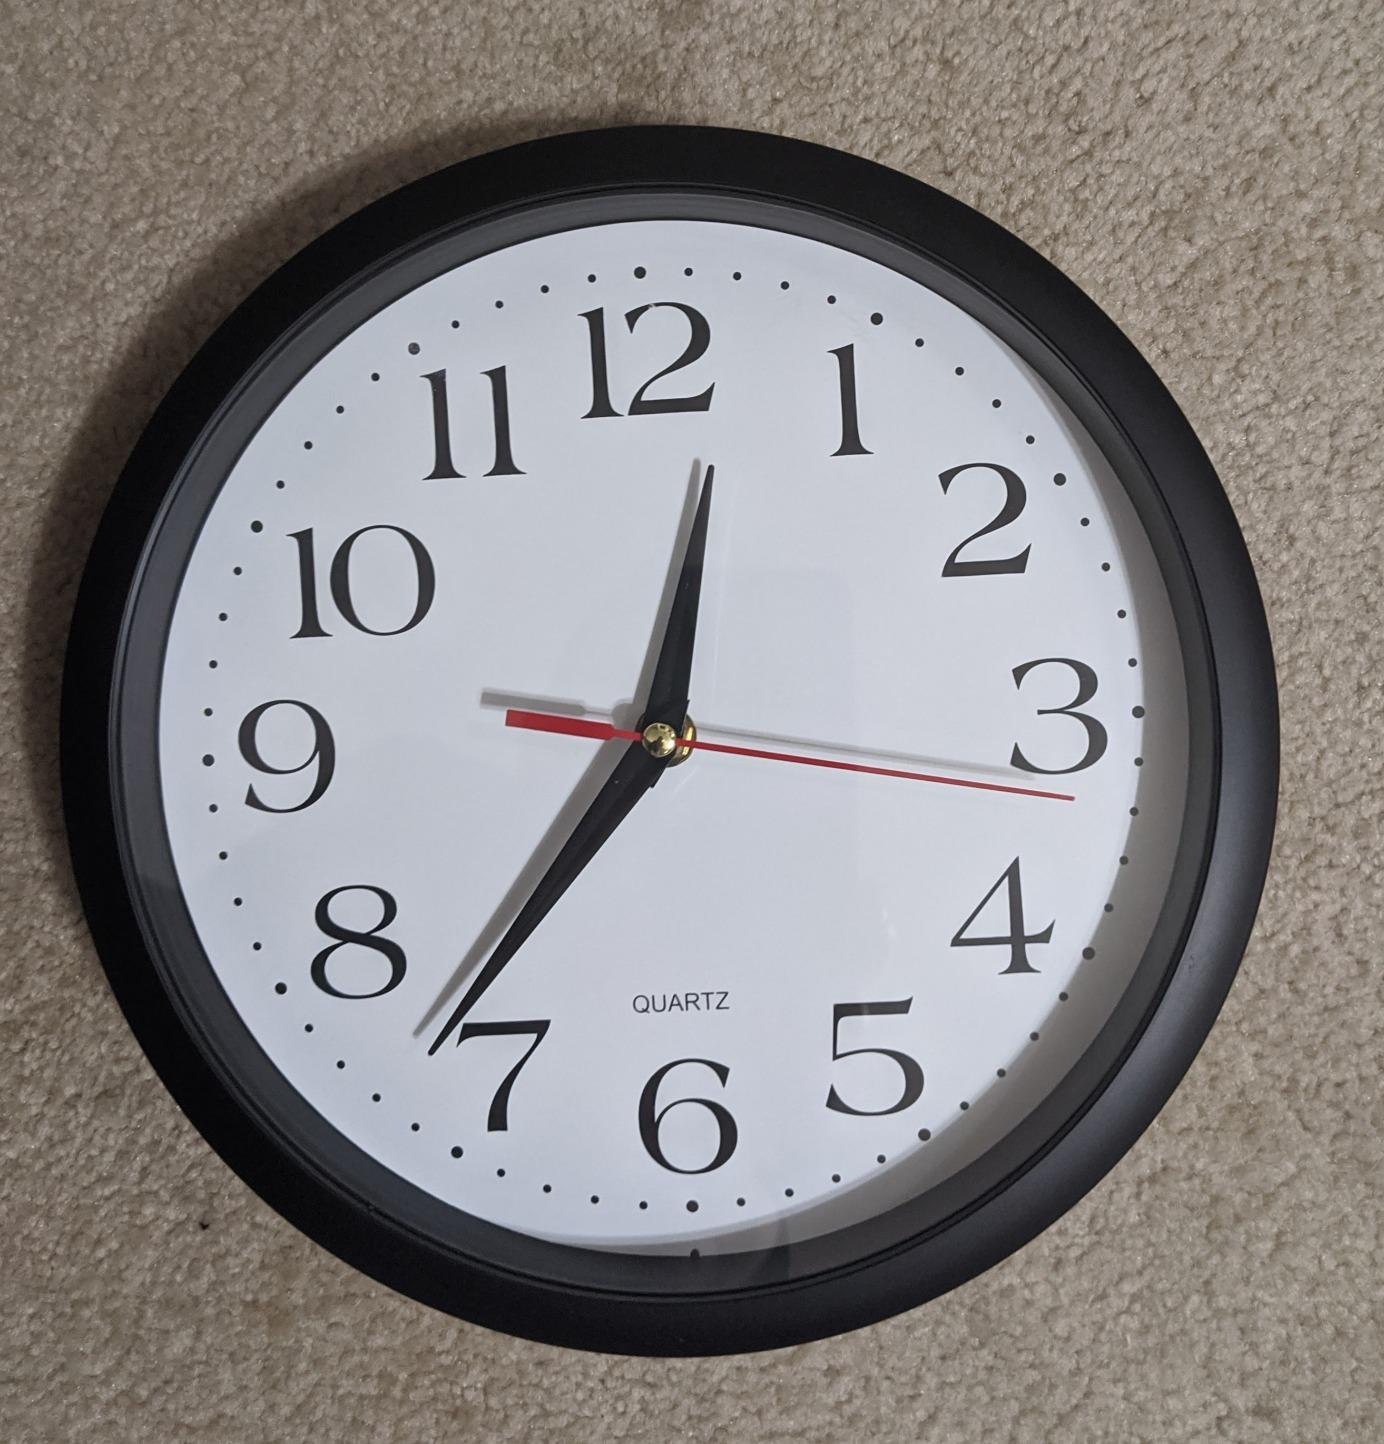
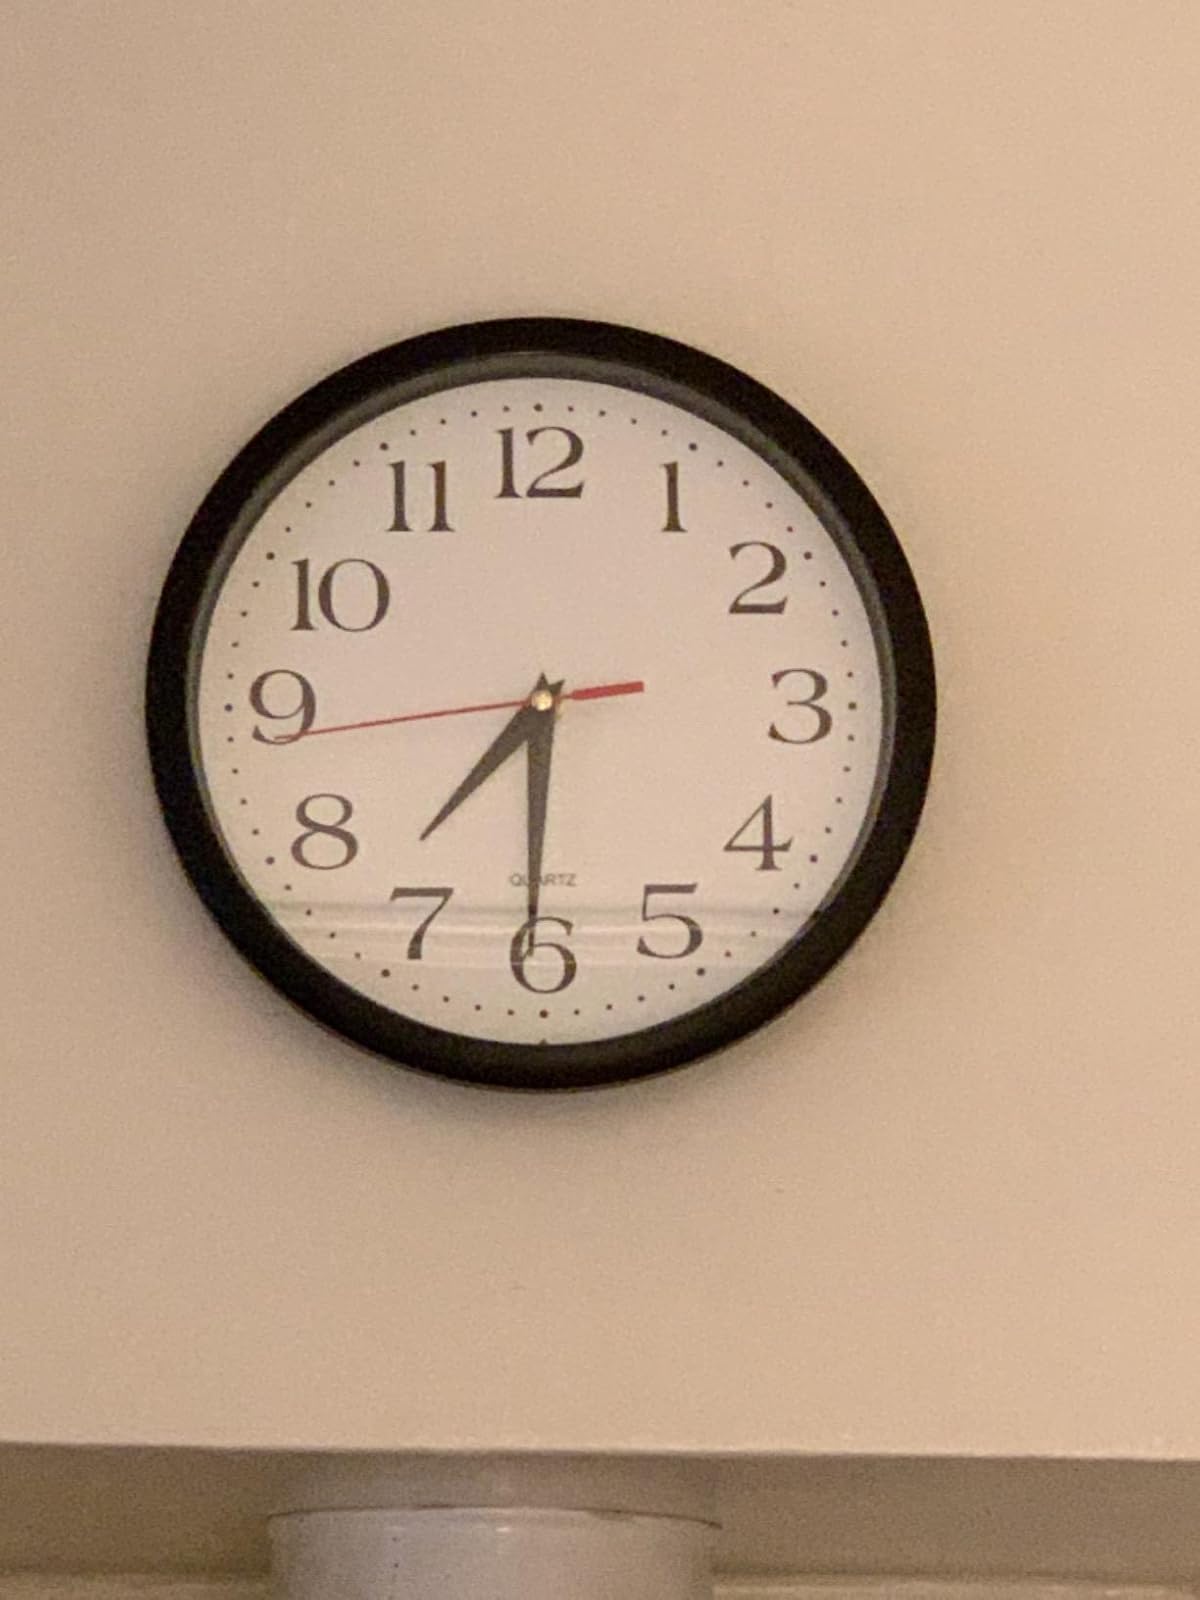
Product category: clock
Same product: yes